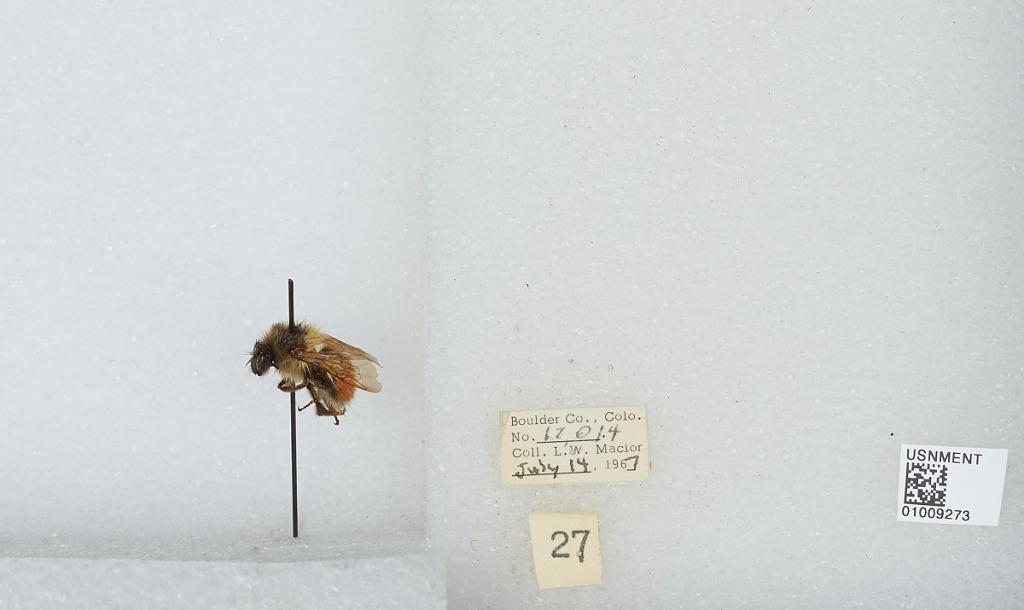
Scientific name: Bombus (Pyrobombus) melanopygus Nylander
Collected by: L. Macior
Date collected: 1967-7-14
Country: United States
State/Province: Colorado
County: Boulder
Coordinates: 40.015, -105.27